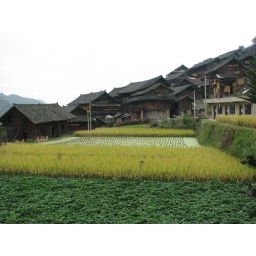
Rice fields and wooden houses in Qingman Miao village Guizhou